Hirata Atsutane

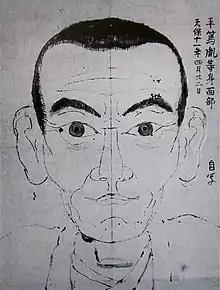
Self-portrait by Hirata, made in 1841 at the age of 65.

was a Japanese scholar, conventionally ranked as one of the Four Great Men of Kokugaku (nativist) studies, and one of the most significant 19th century theologians of the Shintō religion. His literary name was , and his primary assumed name was . He also used the names , , and . His personal name was .